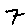
Label: 7